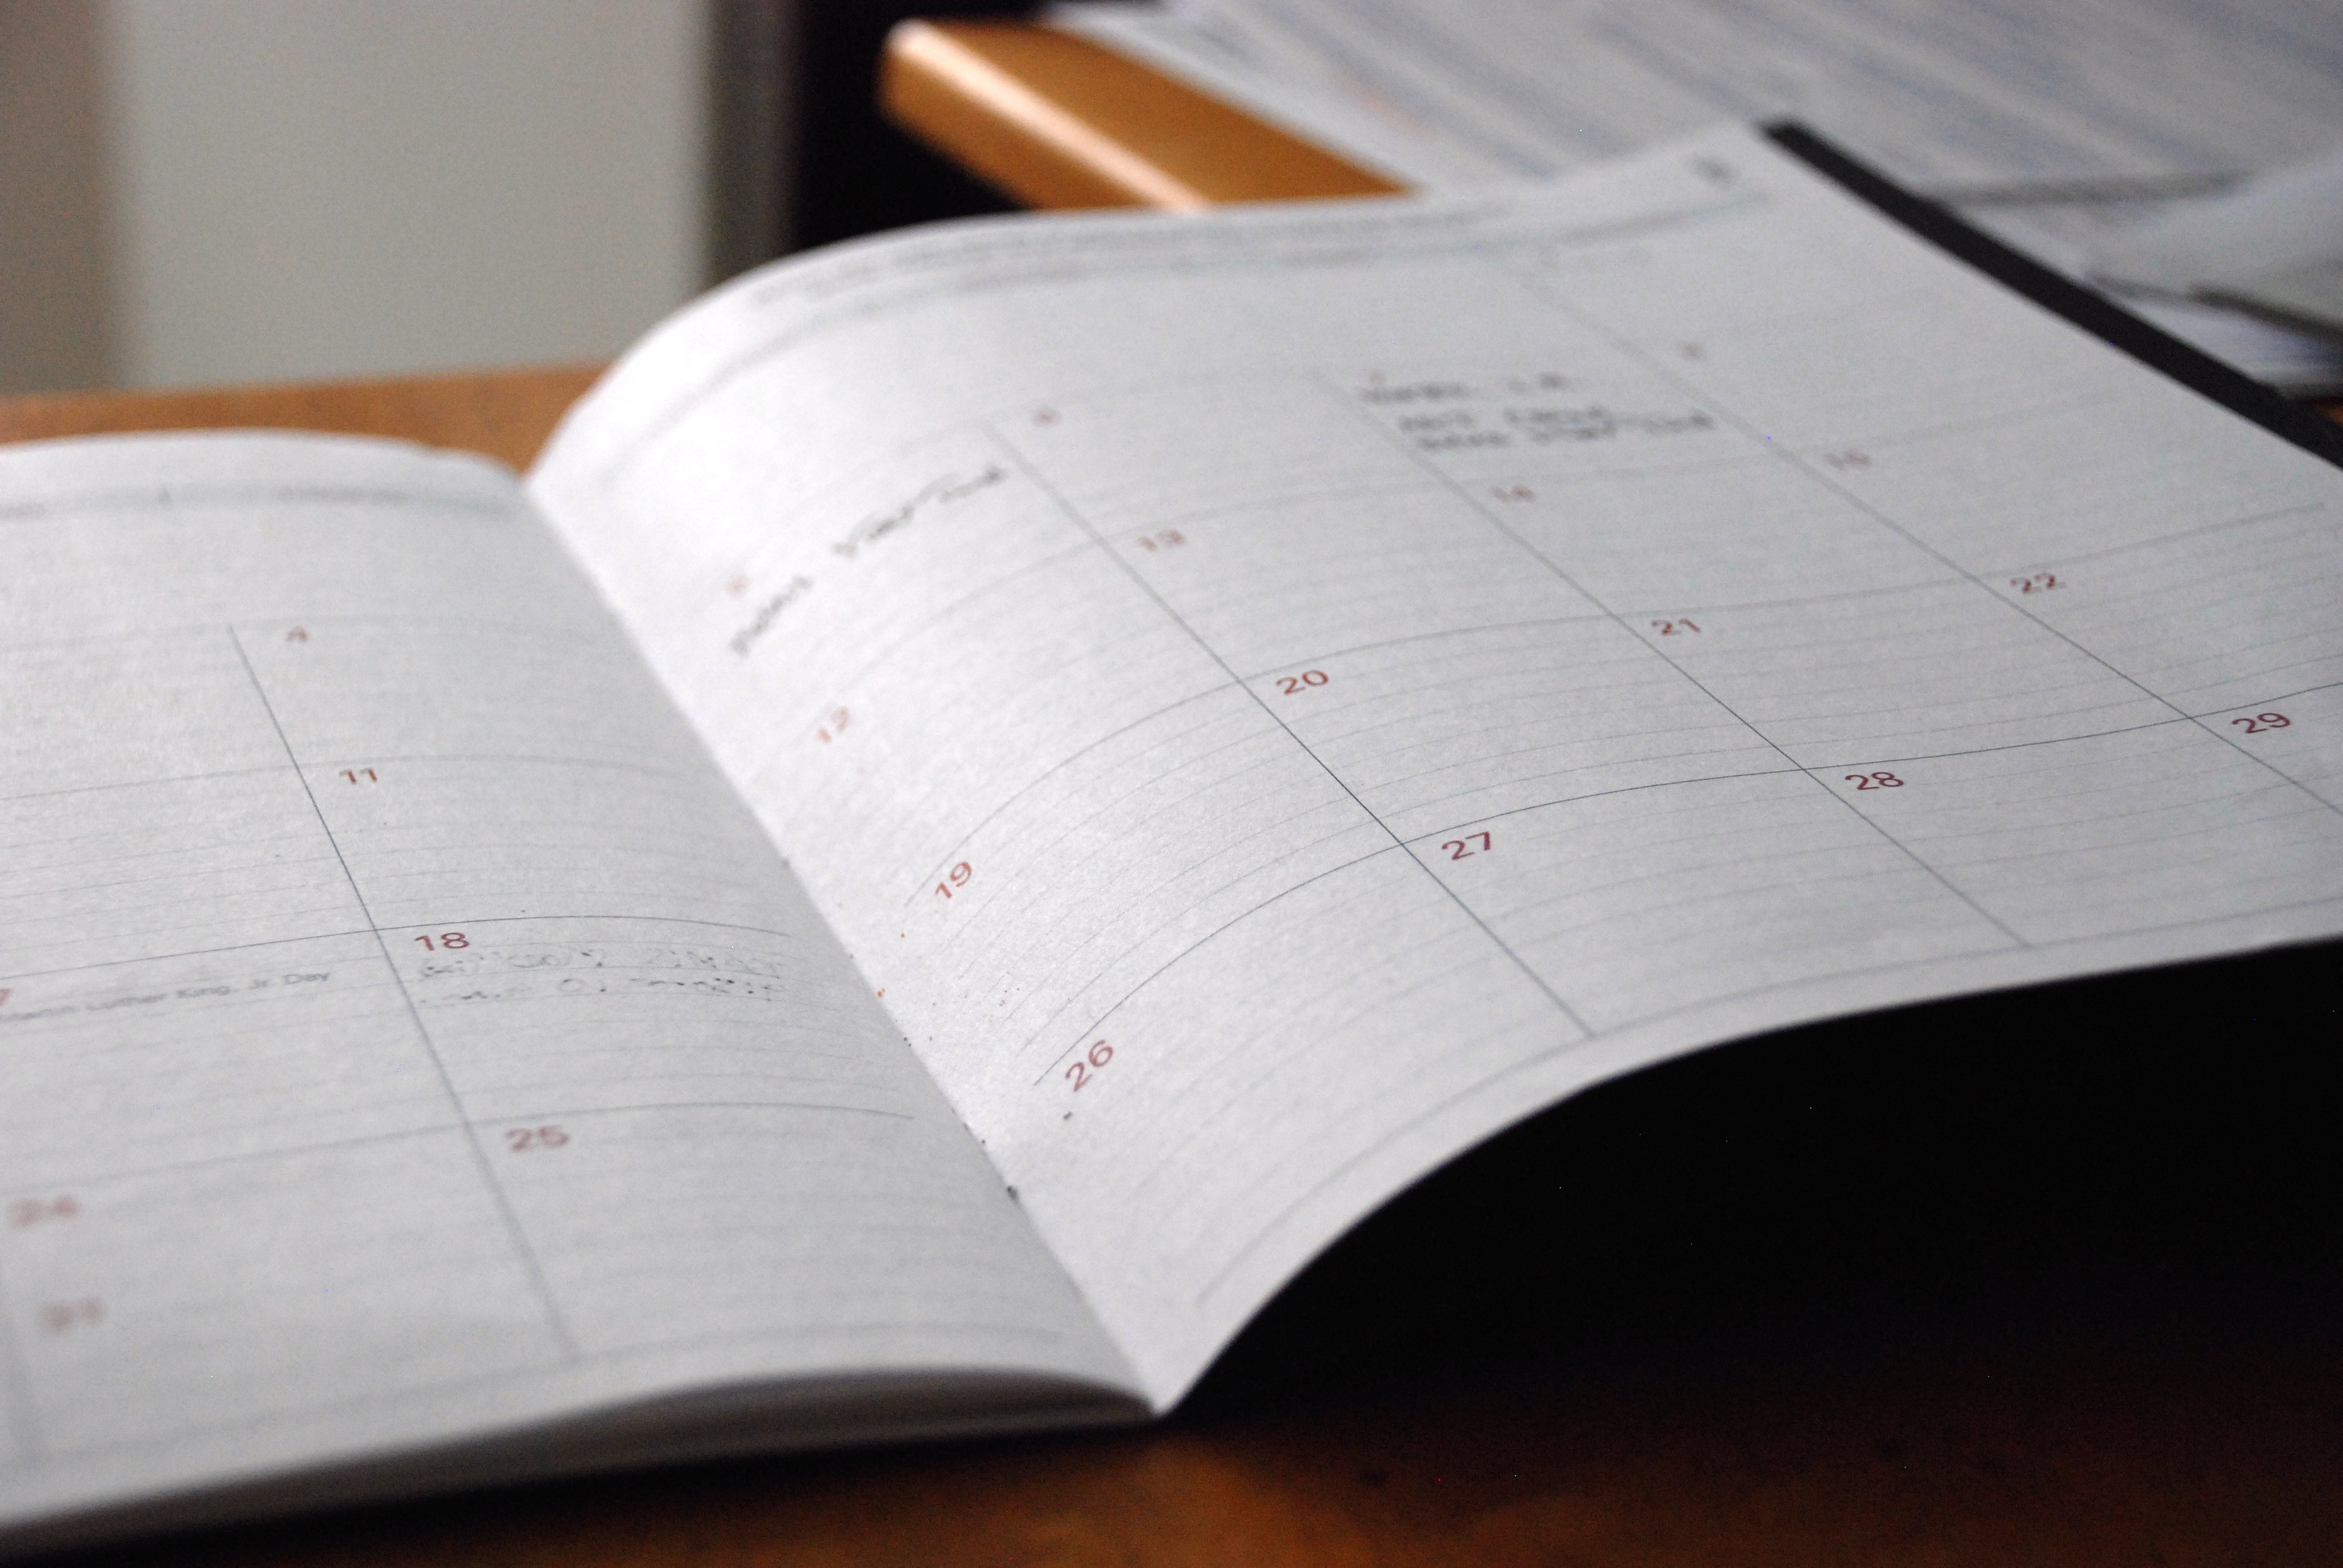
writing, book, diary, paper, page, brand, art, handwriting, calendar, document, shape